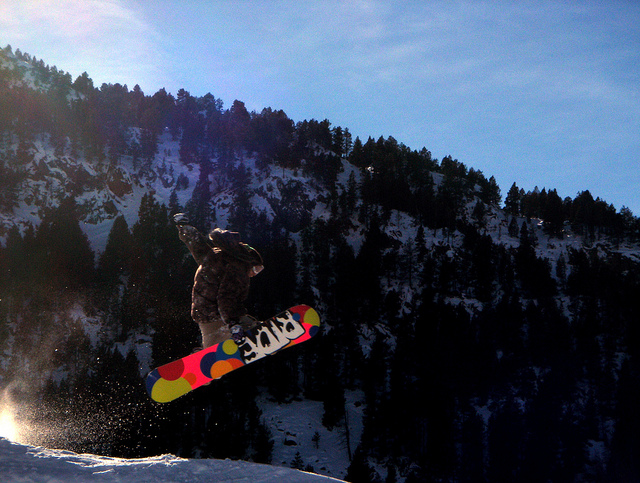
user: Given an image and a question. Answer the question in a short answer. Question: What month was this photo taken? Short Answer:
assistant: december